Munthirivallikal Thalirkkumbol

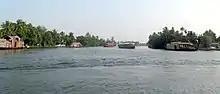
Alappuzha was the location for a song sequence.

The film was planned to start production as soon as the script had been finished. In May 2016, Sindhuraj announced that filming would commence on 20 June, right after Mohanlal completed his work on "Oppam". Under the working title "Production No:2", principal photography began on 15 July 2016 in Kozhikode, Kerala; a puja ceremony for the film was held that day. Most of the crew members from Jacob's debut and previous film "Vellimoonga" were retained for "Munthirivallikal Thalirkkumbol". Mohanlal, Meena, Aima, Santhosh, and Madhav were present in the first shot. A fifty-day shoot was planned in Kozhikode. The schedule was expected to break after twenty-five days.